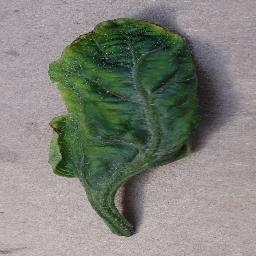
Label: Tomato___Tomato_Yellow_Leaf_Curl_Virus